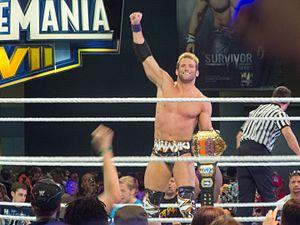
Matthew Brett Cardona, plus connu sous le pseudonyme de Zack Ryder, est un catcheur américain.